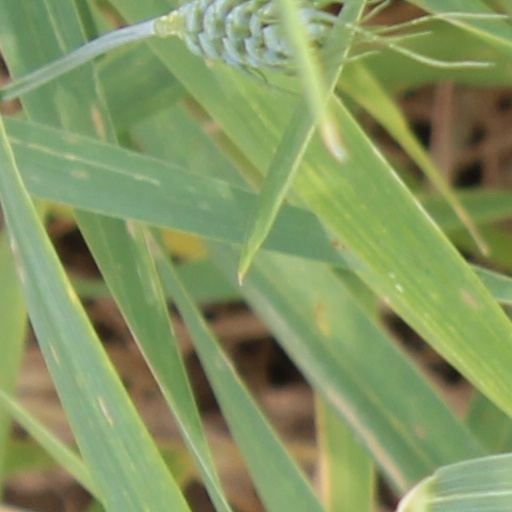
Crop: wheat